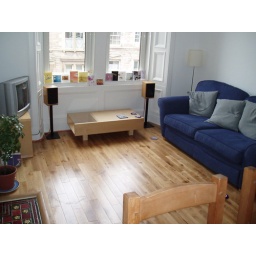
The wall the sofa is against is where the tiles were!